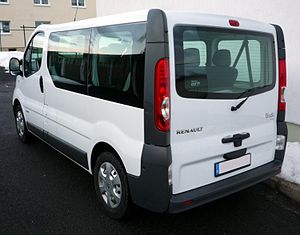
Renault Trafic / Trafic II (2001−2014) / Udstyr
Renault Trafic er en serie af varebiler og minibusser bygget af det franske bilmærke Renault siden sommeren 1980. Den første modelgeneration blev bygget af Société des Véhicules Automobiles de Batilly.